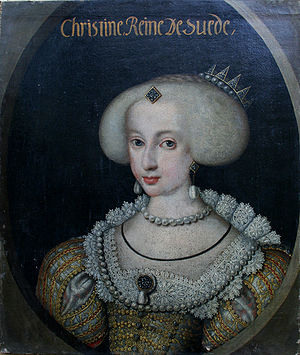
Kristina af Sverige / Opvækst
Dronning Kristina som sekstenårig.
Kristina Augusta var regerende dronning af Sverige fra 1632 til 1654. Hun var datter af og tronarving efter Kong Gustaf 2. Adolf. Hun var under formynderstyre med Axel Oxenstierna i spidsen fra 1632 og regerende dronning 1644-1654.